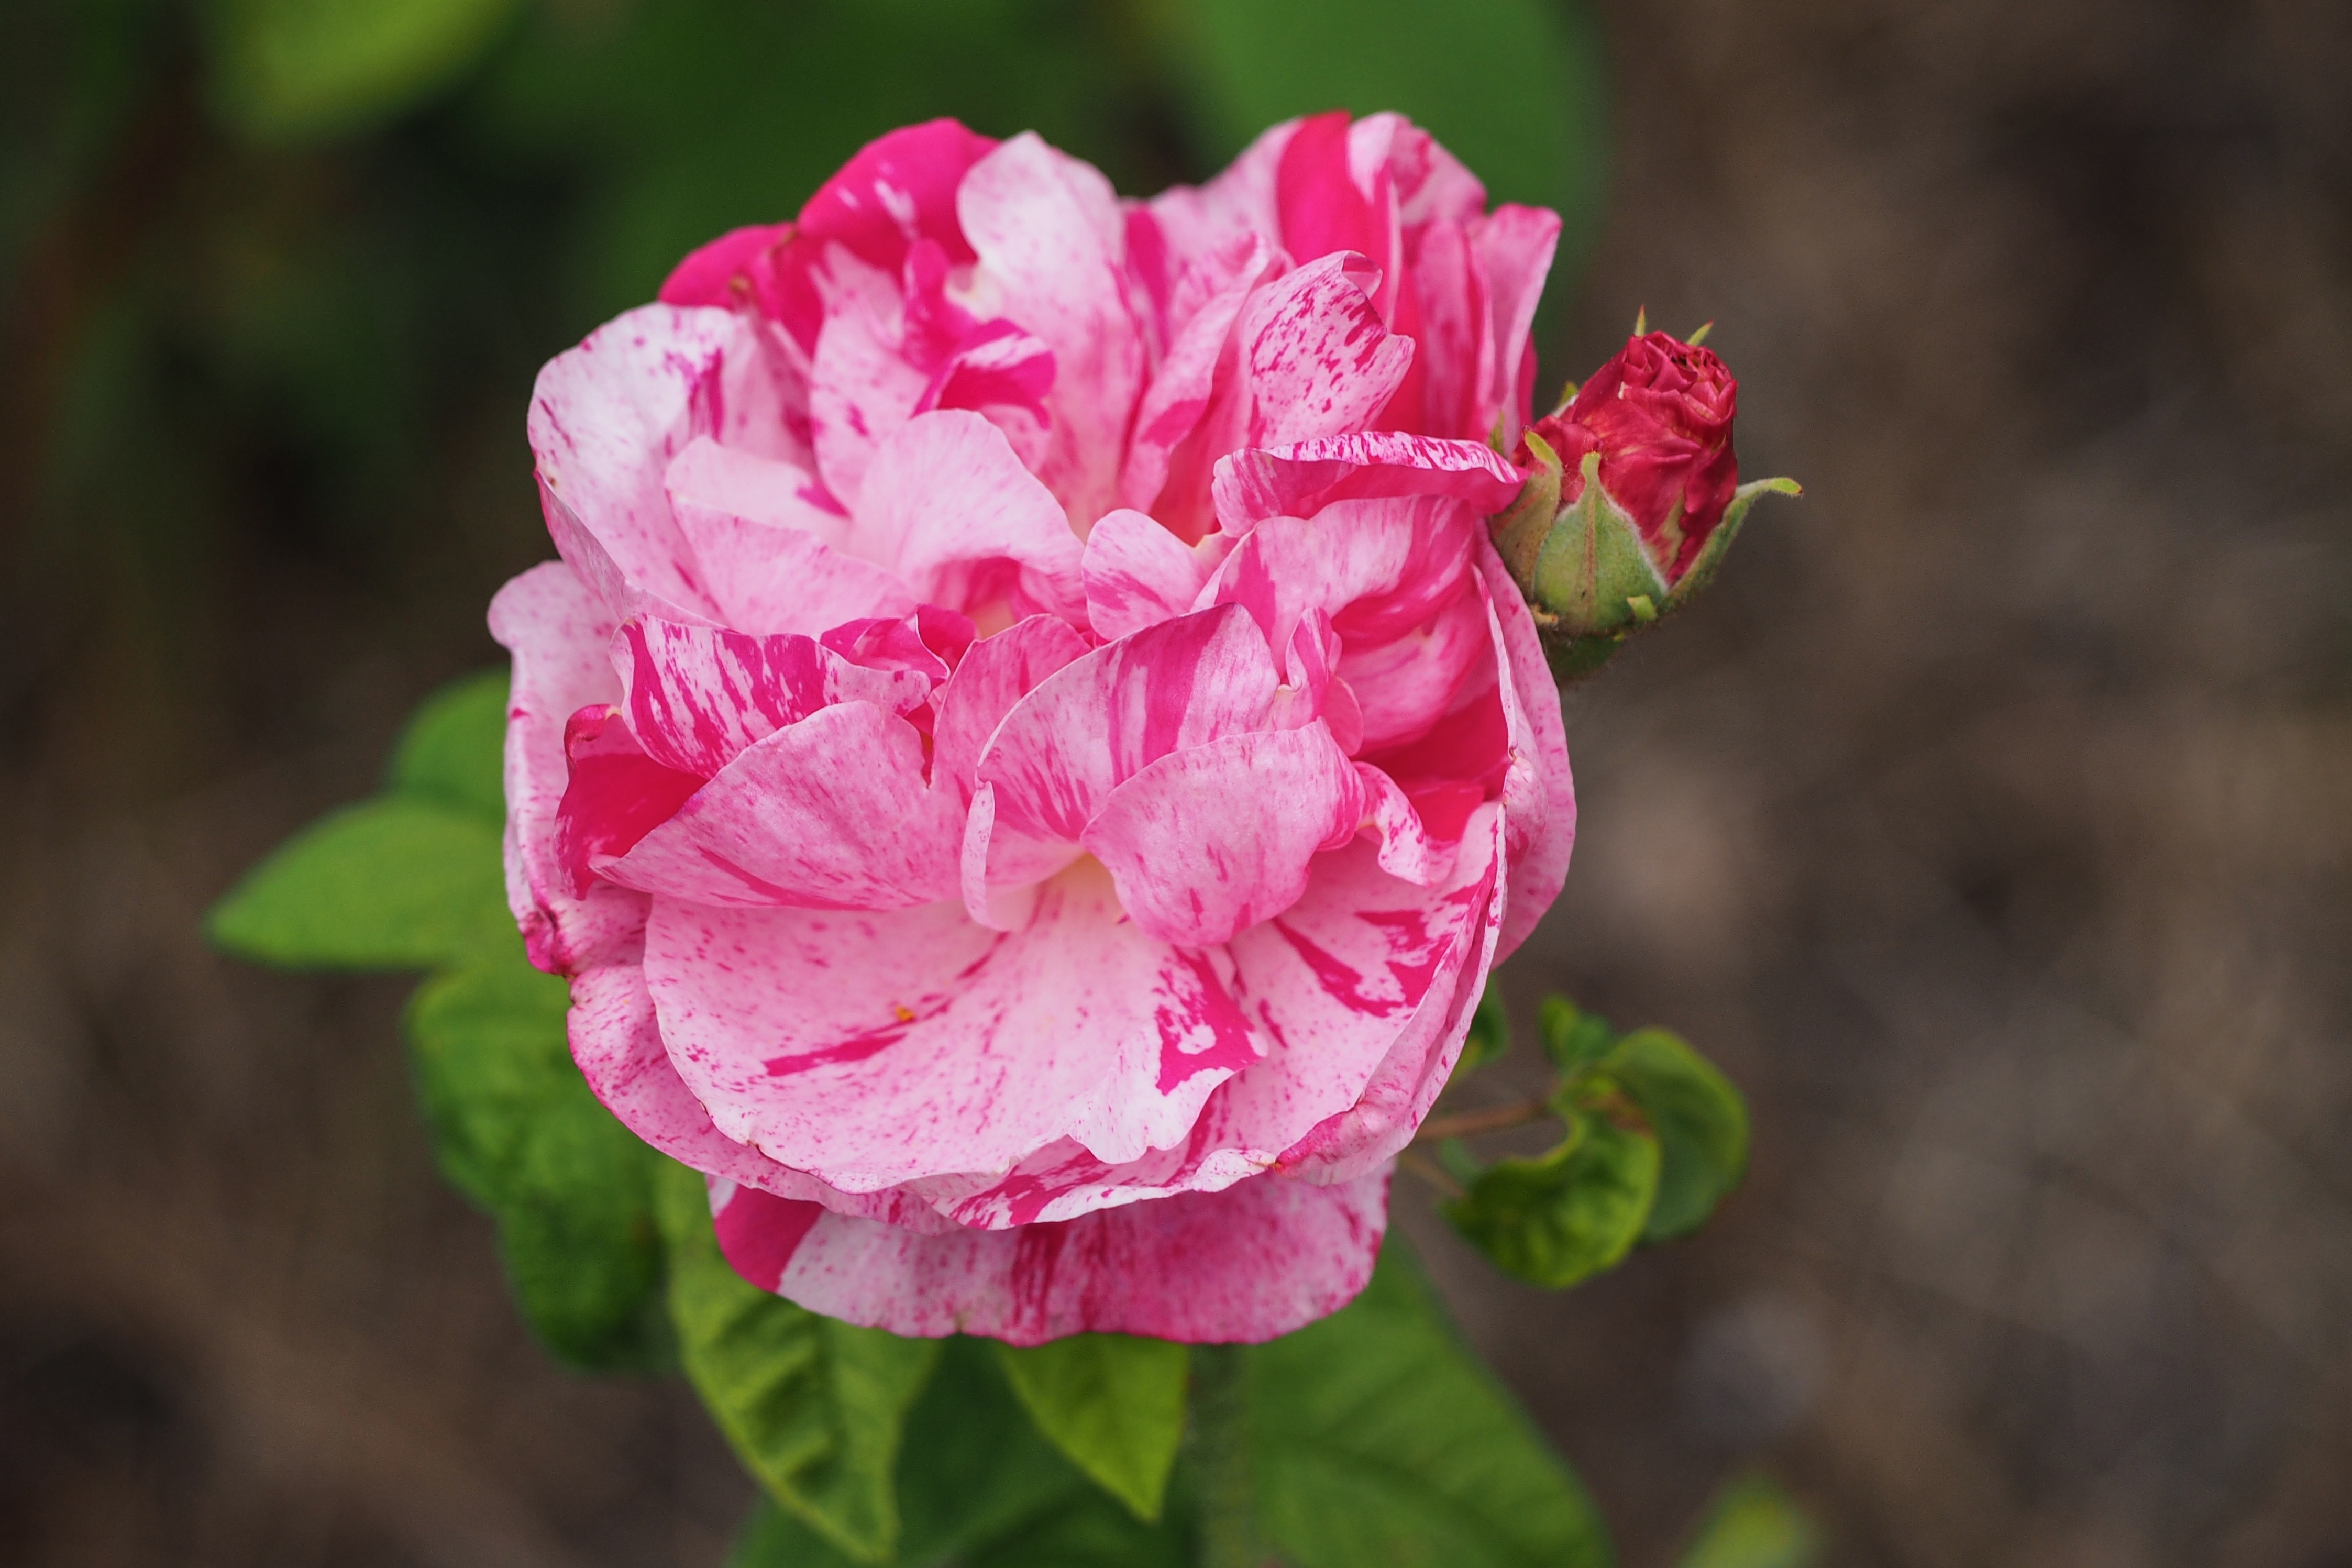
blossom, plant, white, flower, petal, bloom, rose, pink, flora, shrub, bud, peony, floribunda, macro photography, flowering plant, garden roses, rose family, land plant, rosa centifolia